Krewe of Cleopatra

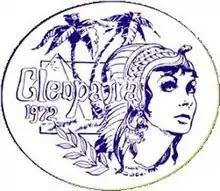

New members complete a form with accompany application fee. Once application is reviewed and approved member submits dues payment. In 2018 membership grew to over 1,000 members. The Krewe of Cleopatra is the first of the super krewes that roll during the New Orleans Mardi Gras Season and is considered a top ten 2019 parade for ridership with over 1,000 riders. In 2022 the Krewe's ridership had grown to over 1,800 members with 27 floats, including 12 tandems. In 2023 the Krewe's ridership grew again to over 2,200 members with 37 floats, including 11 tandems and two triples.